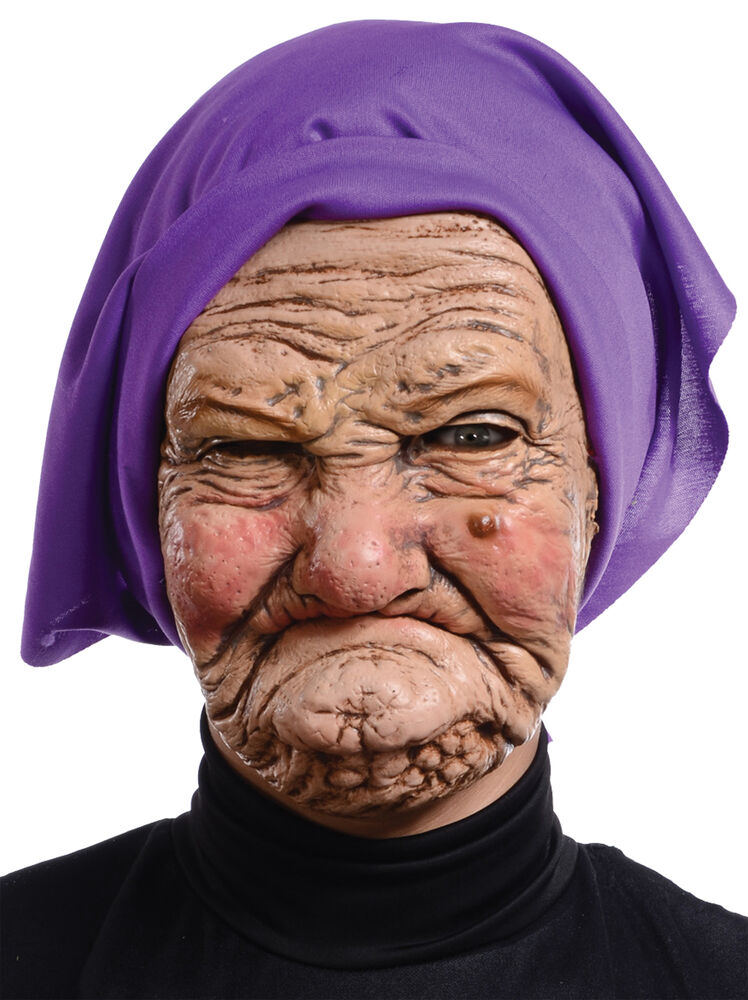
Gender: women